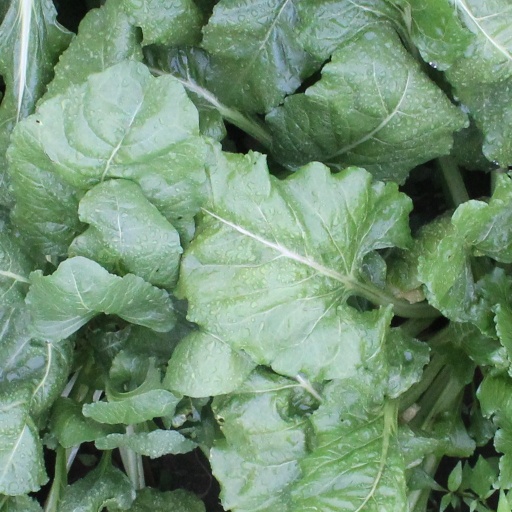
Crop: sugar beet